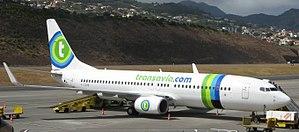
Transavia France, est une compagnie aérienne à bas prix française appartenant à Air France et Transavia Airlines C.V. basée à l'Aéroport de Paris-Orly. Elle partage son identité visuelle, son site web et son modèle d'exploitation avec sa société sœur néerlandaise, Transavia.